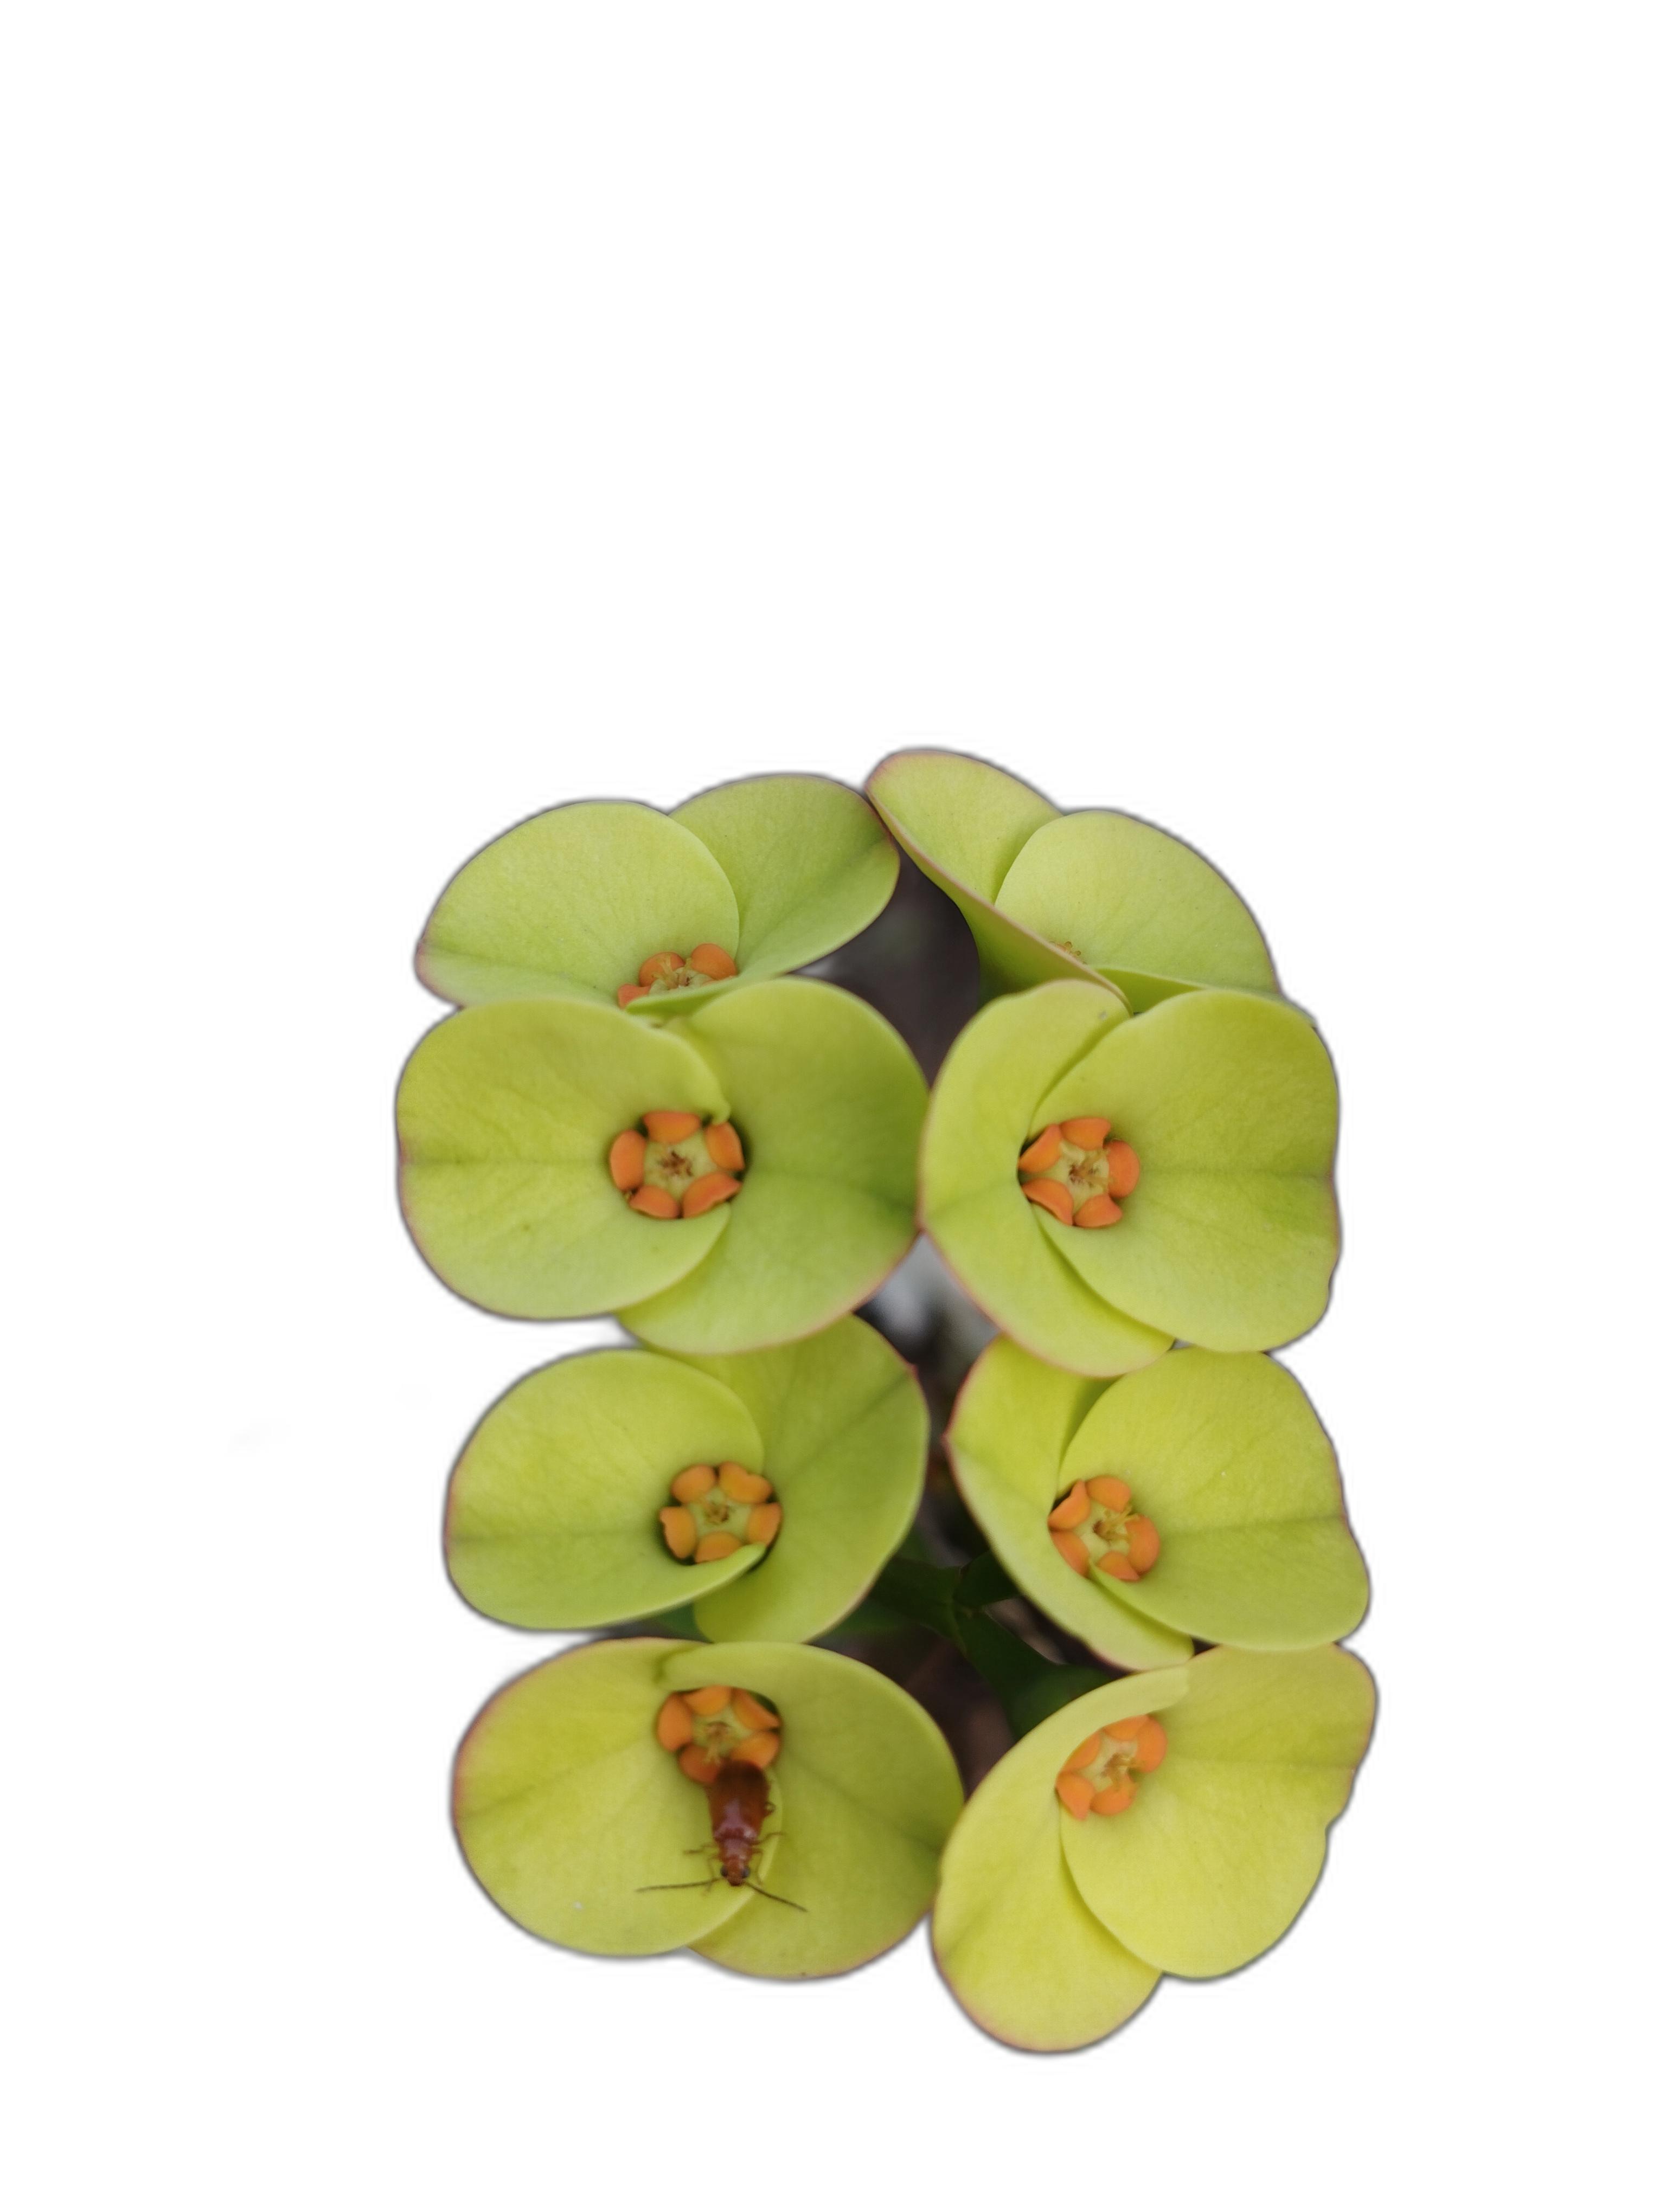
Label: Crown of thorns